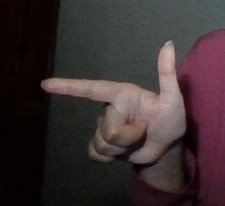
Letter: yaa